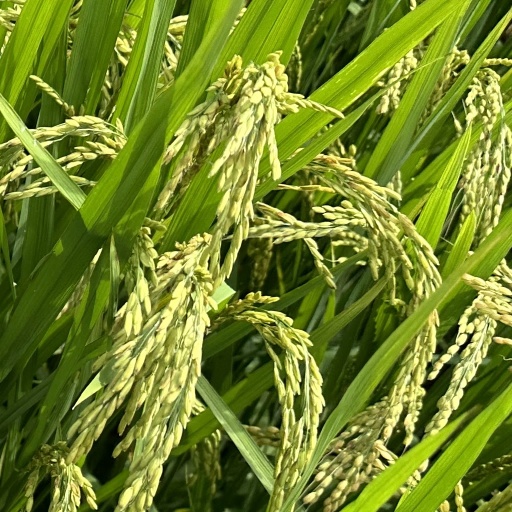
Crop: rice